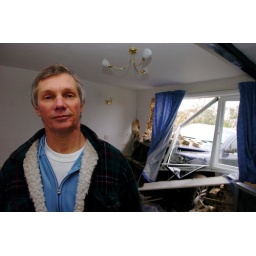
Car crashes in to front of house whilst xxxxxxx xxxxxxxxxx is watching television